Tarna (Caso)

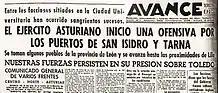
2017-09-29 Titular Diario Avance Mayo 1937

Since the start of 1937, the Francoist army prioritized conquering Madrid. The city proved to be well-armed and fortified, making it impossible at the time. Franco decided to change strategy. He redirected his forces to attack the Cantabrian coast, starting with Euskadi.